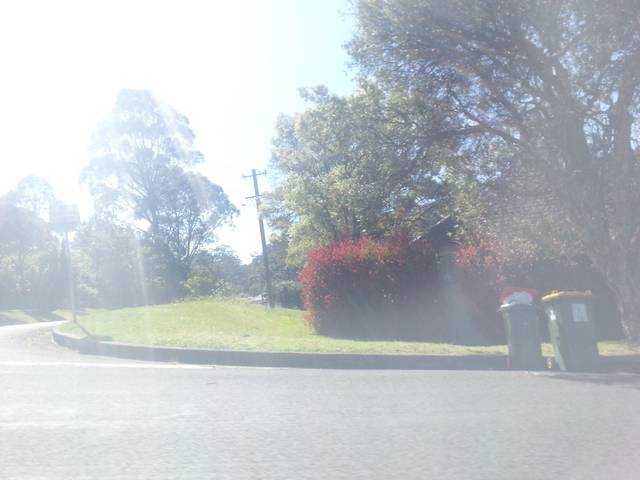
Region: Australia
Coordinates: -34.435, 150.87